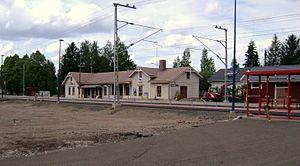
Iitti est une municipalité du sud-est de la Finlande, dans la région de la Vallée de la Kymi.